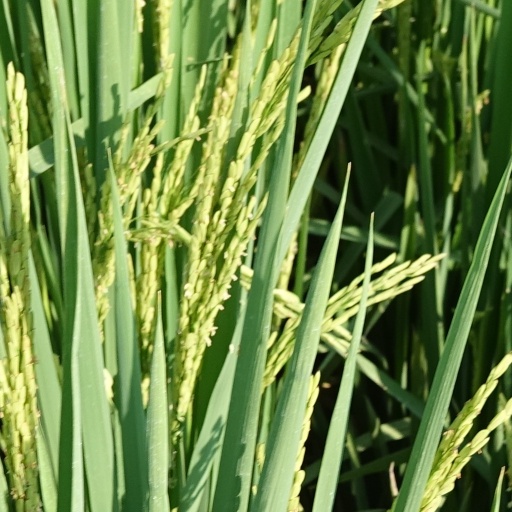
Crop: rice